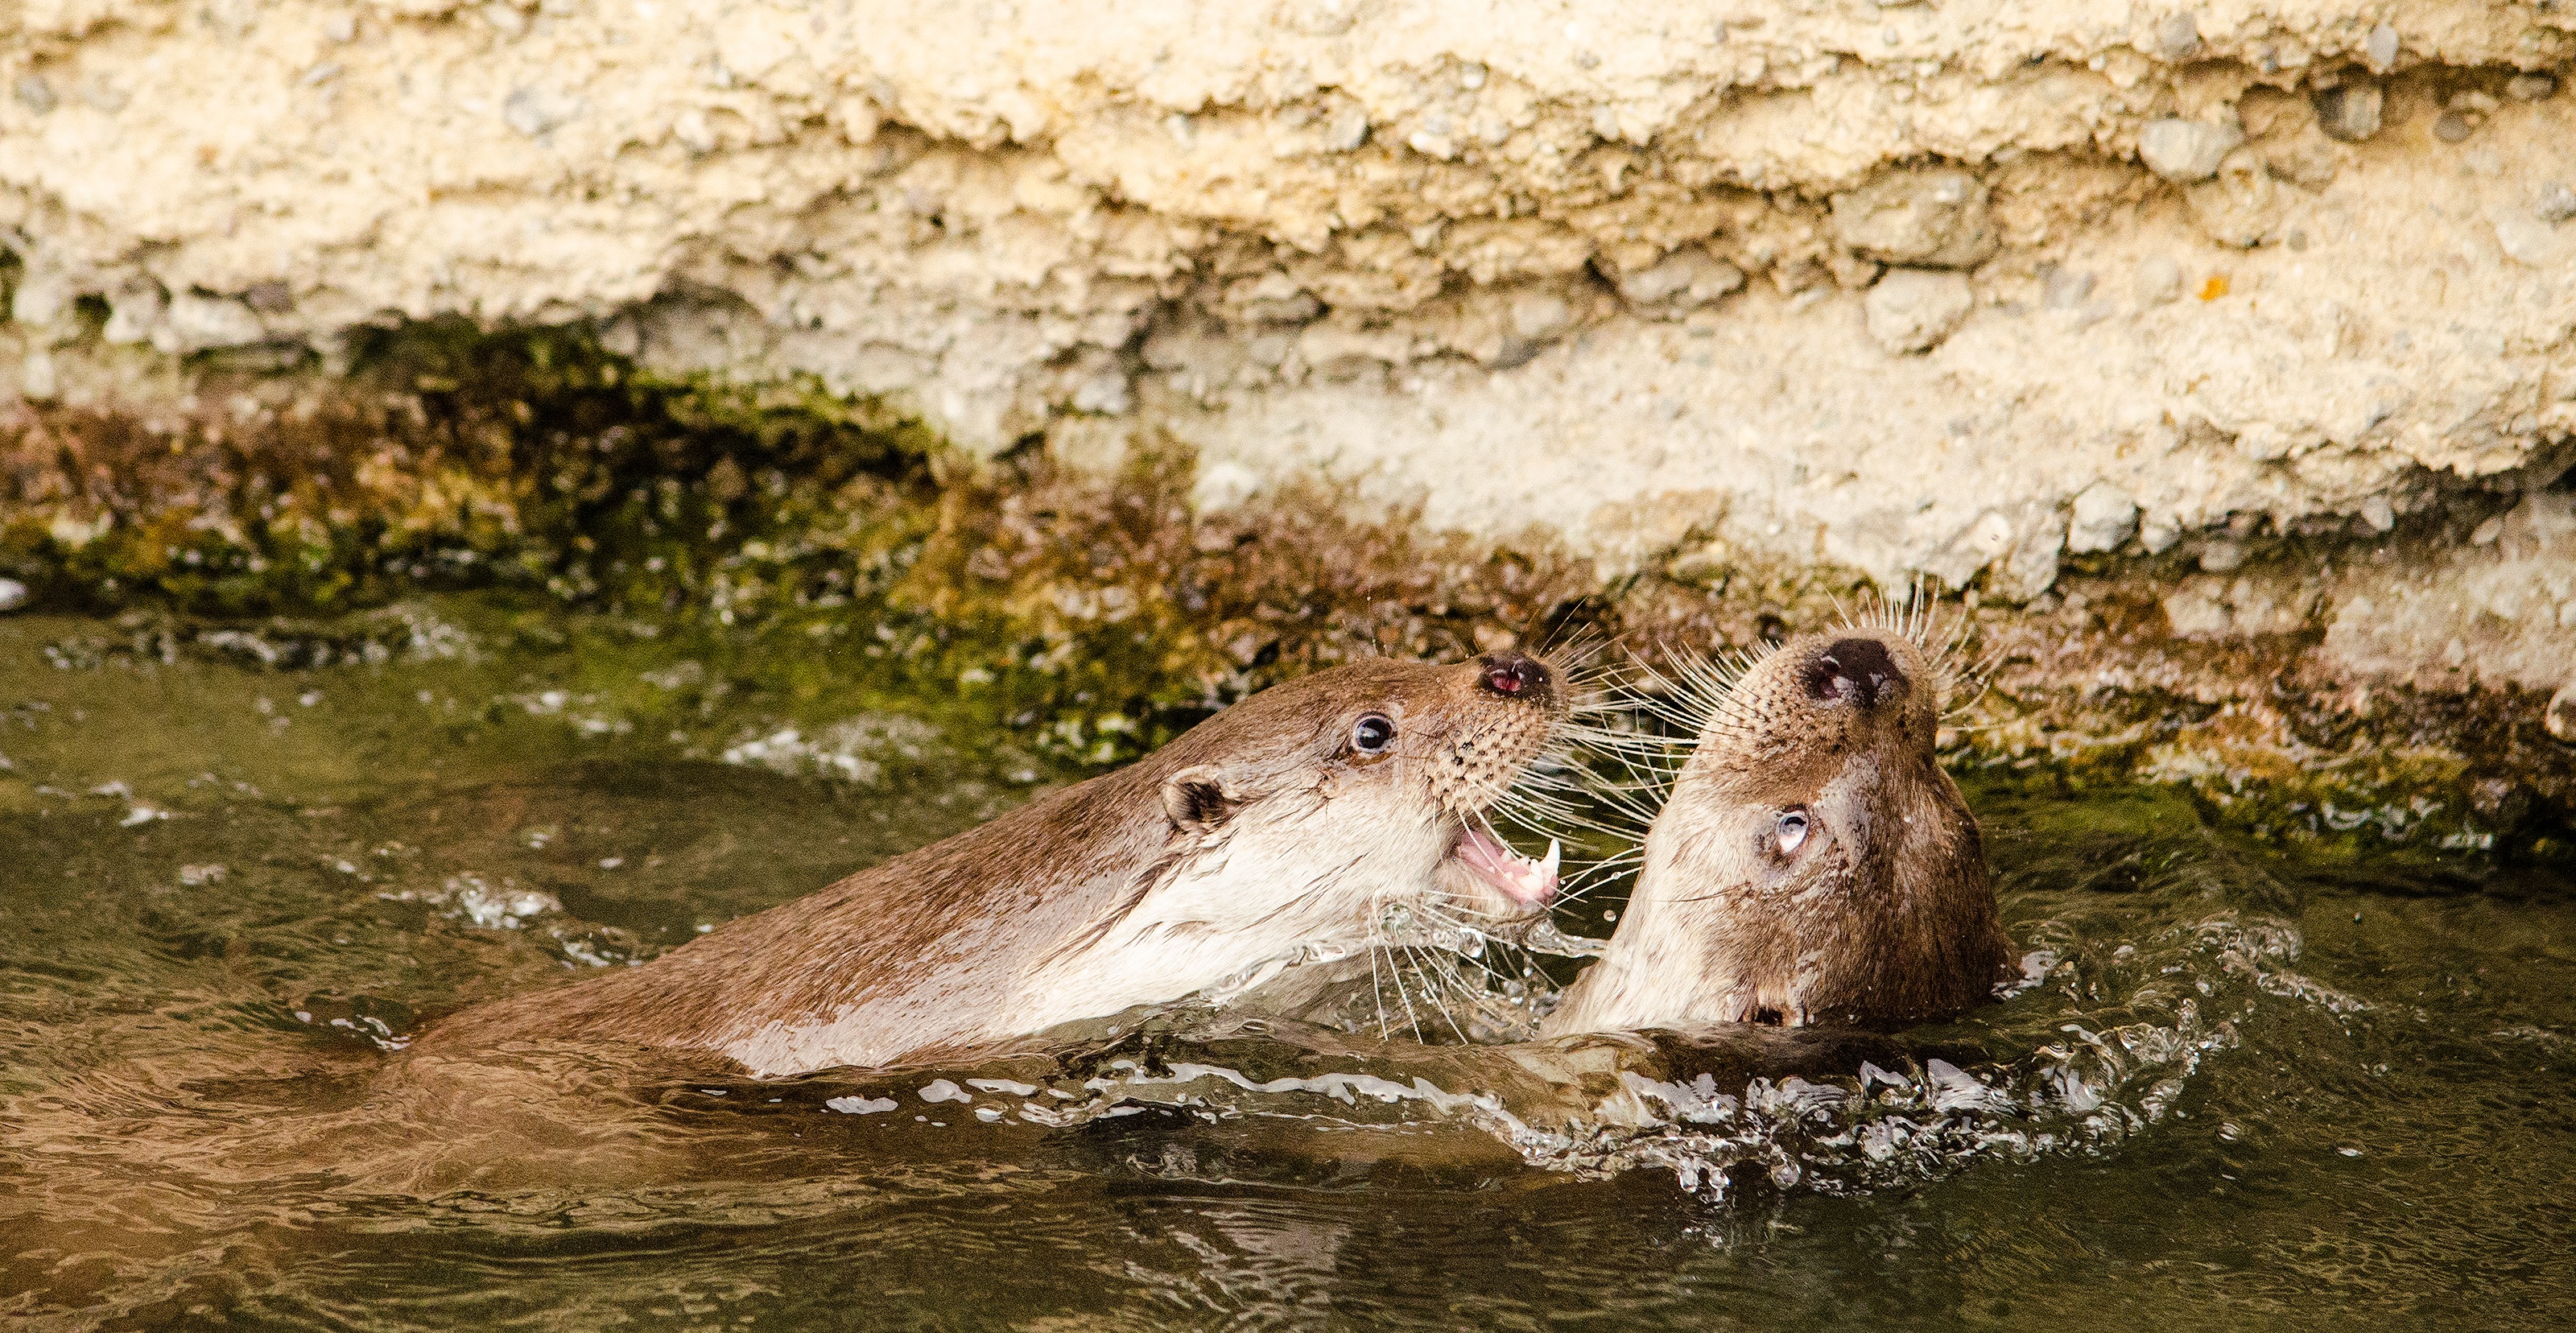
water, nature, play, wildlife, zoo, mammal, fauna, vertebrate, otter